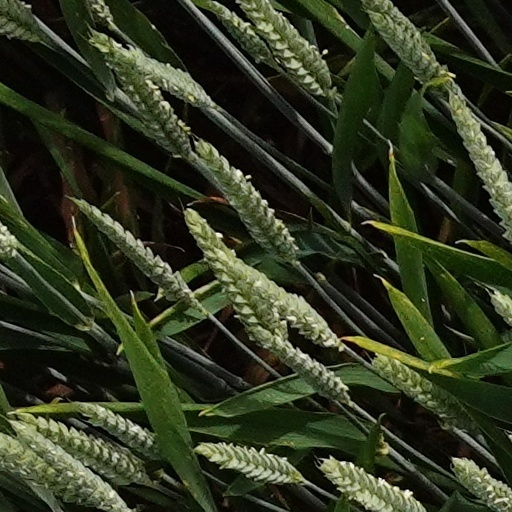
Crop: wheat